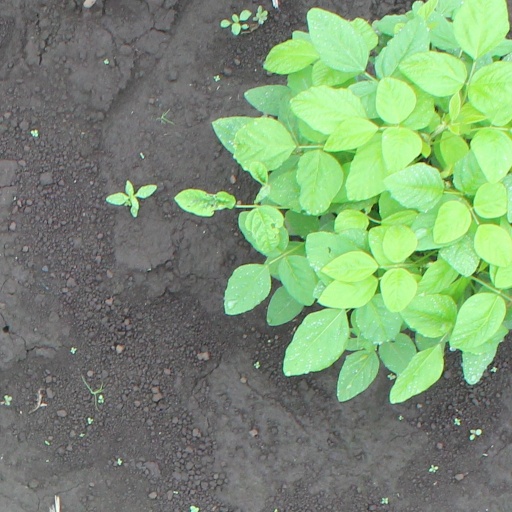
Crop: soybean